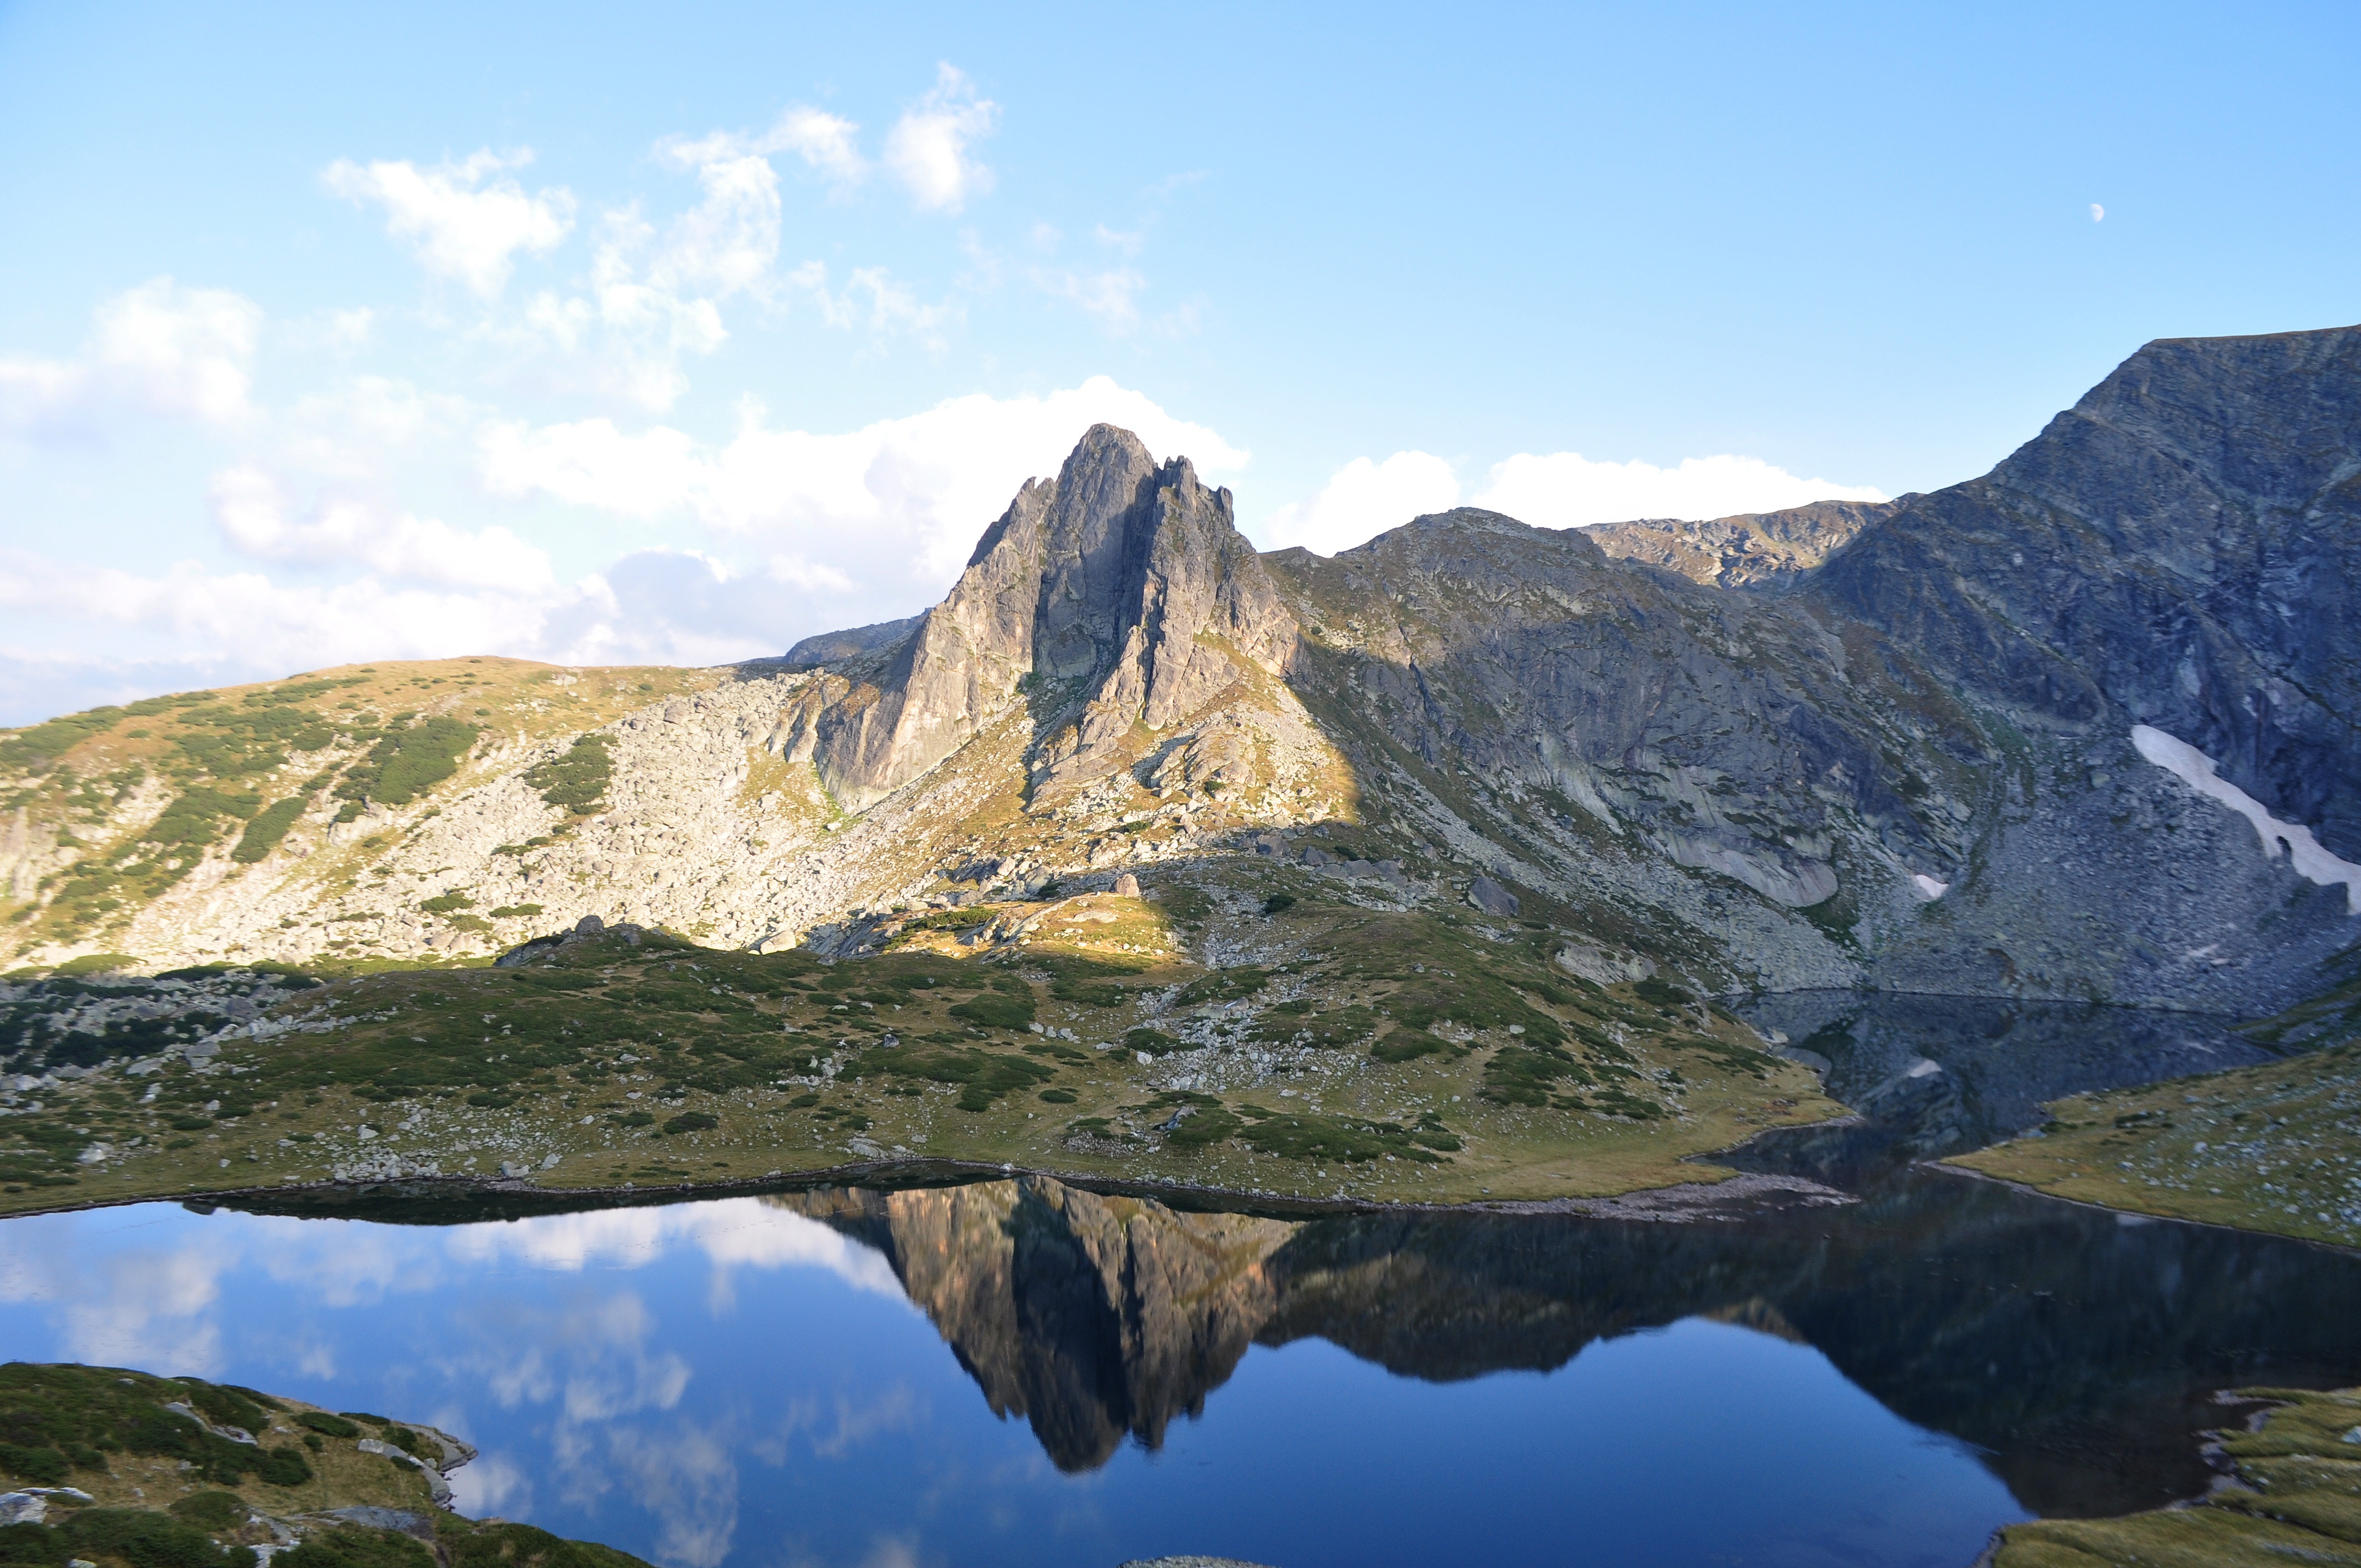
landscape, water, nature, rock, wilderness, walking, mountain, lake, adventure, mountain range, reflection, national park, ridge, geology, plateau, fell, loch, crater lake, bulgaria, landform, tarn, mountain pass, planina, geographical feature, mountainous landforms, rila